Ephraim Katzir

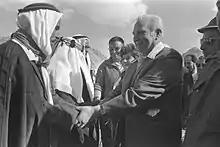
President Katzir meeting with Bedouin sheikhs

In 1973, Golda Meir contacted Katzir at Harvard University, asking him to accept the presidency. He hebraicized his family name to Katzir, which means 'harvest'.